Carleton College

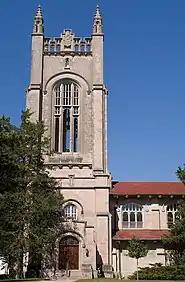

A bust of Friedrich Schiller, known simply as "Schiller", has made regular, brief appearances at large campus events. The tradition dates back to 1956, when two students absconded with the bust from Scoville Library while books were being transferred to the new library. "Schiller" resided in their dorm rooms for a period, only to have the bust taken from them. Possession of the bust escalated into an elaborate competition, which took on a high degree of secrecy and strategy.